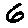
Label: 6